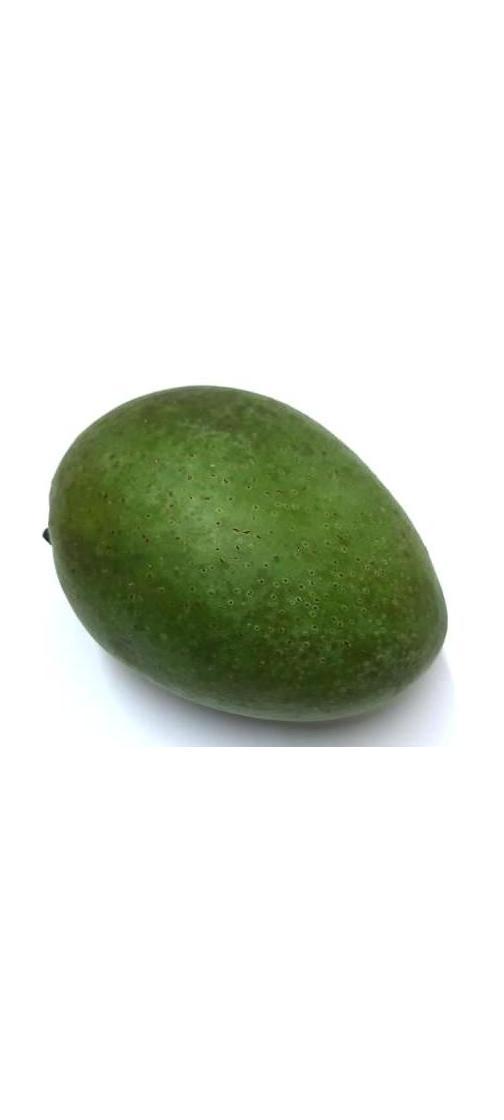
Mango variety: Ashshina Zhinuk